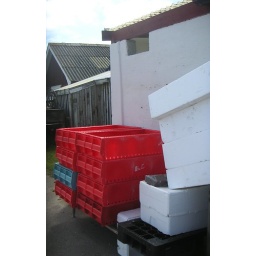
Red plastic crates (for fish presumably, or possible for nets) in Torekov harbour